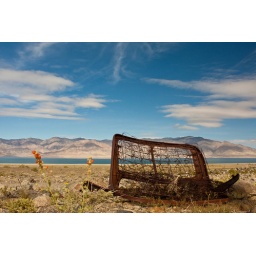
A rusty bed frame on the side of the road. That's Walker Lake in the background.